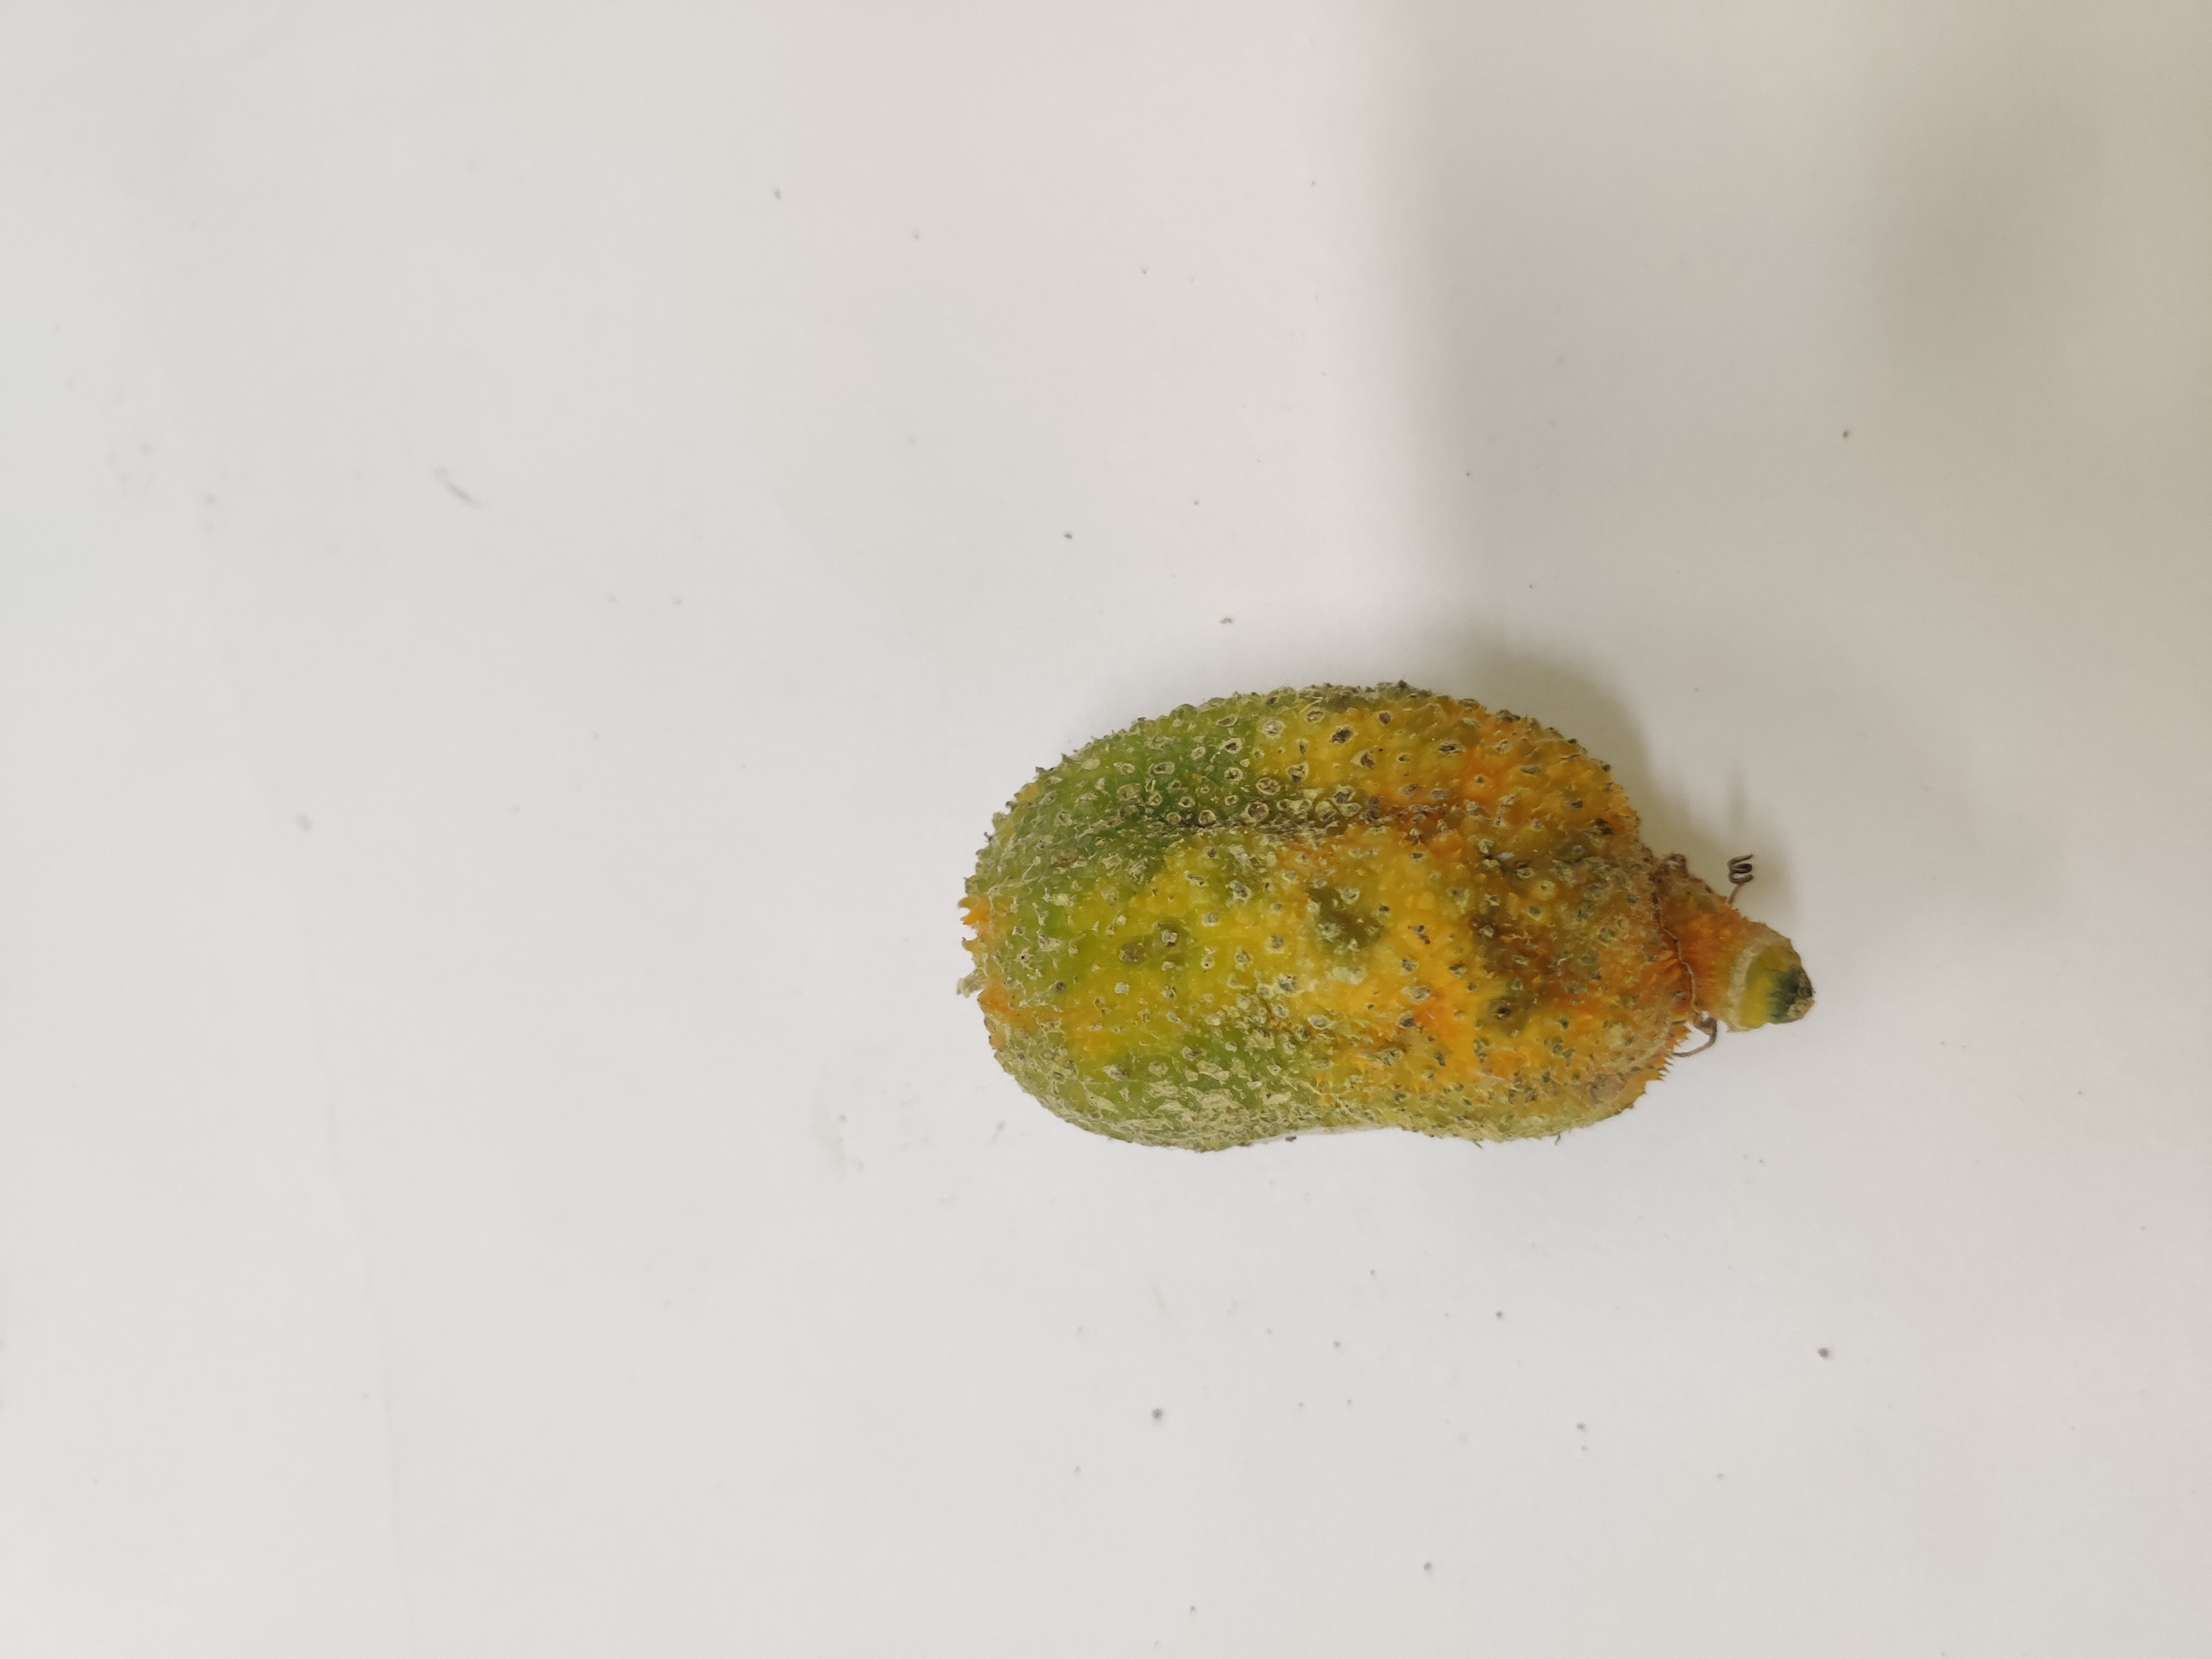
Crop: Spiny Gourd
Condition: Damaged